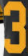
Number: 3